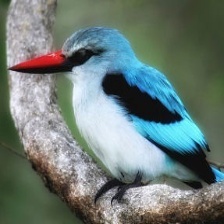
Species: WOODLAND KINGFISHER
Scientific name: HALCYON SENEGALENSIS